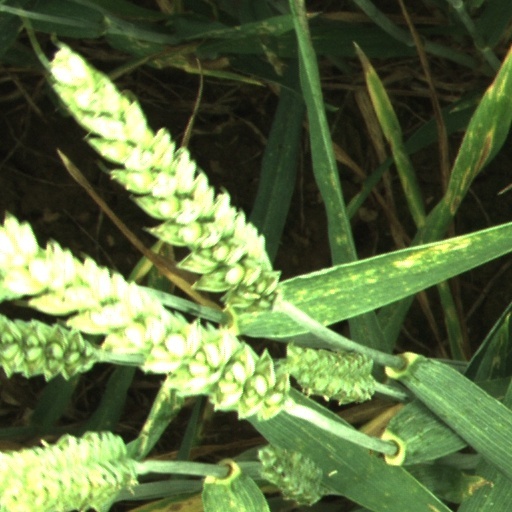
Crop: wheat